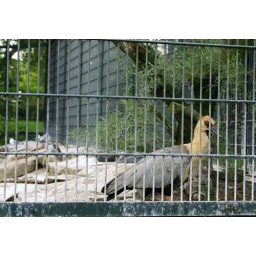
walking in the tiergaten people can see some of the animals in the zoo right along the parks paths. its a cool zoo.